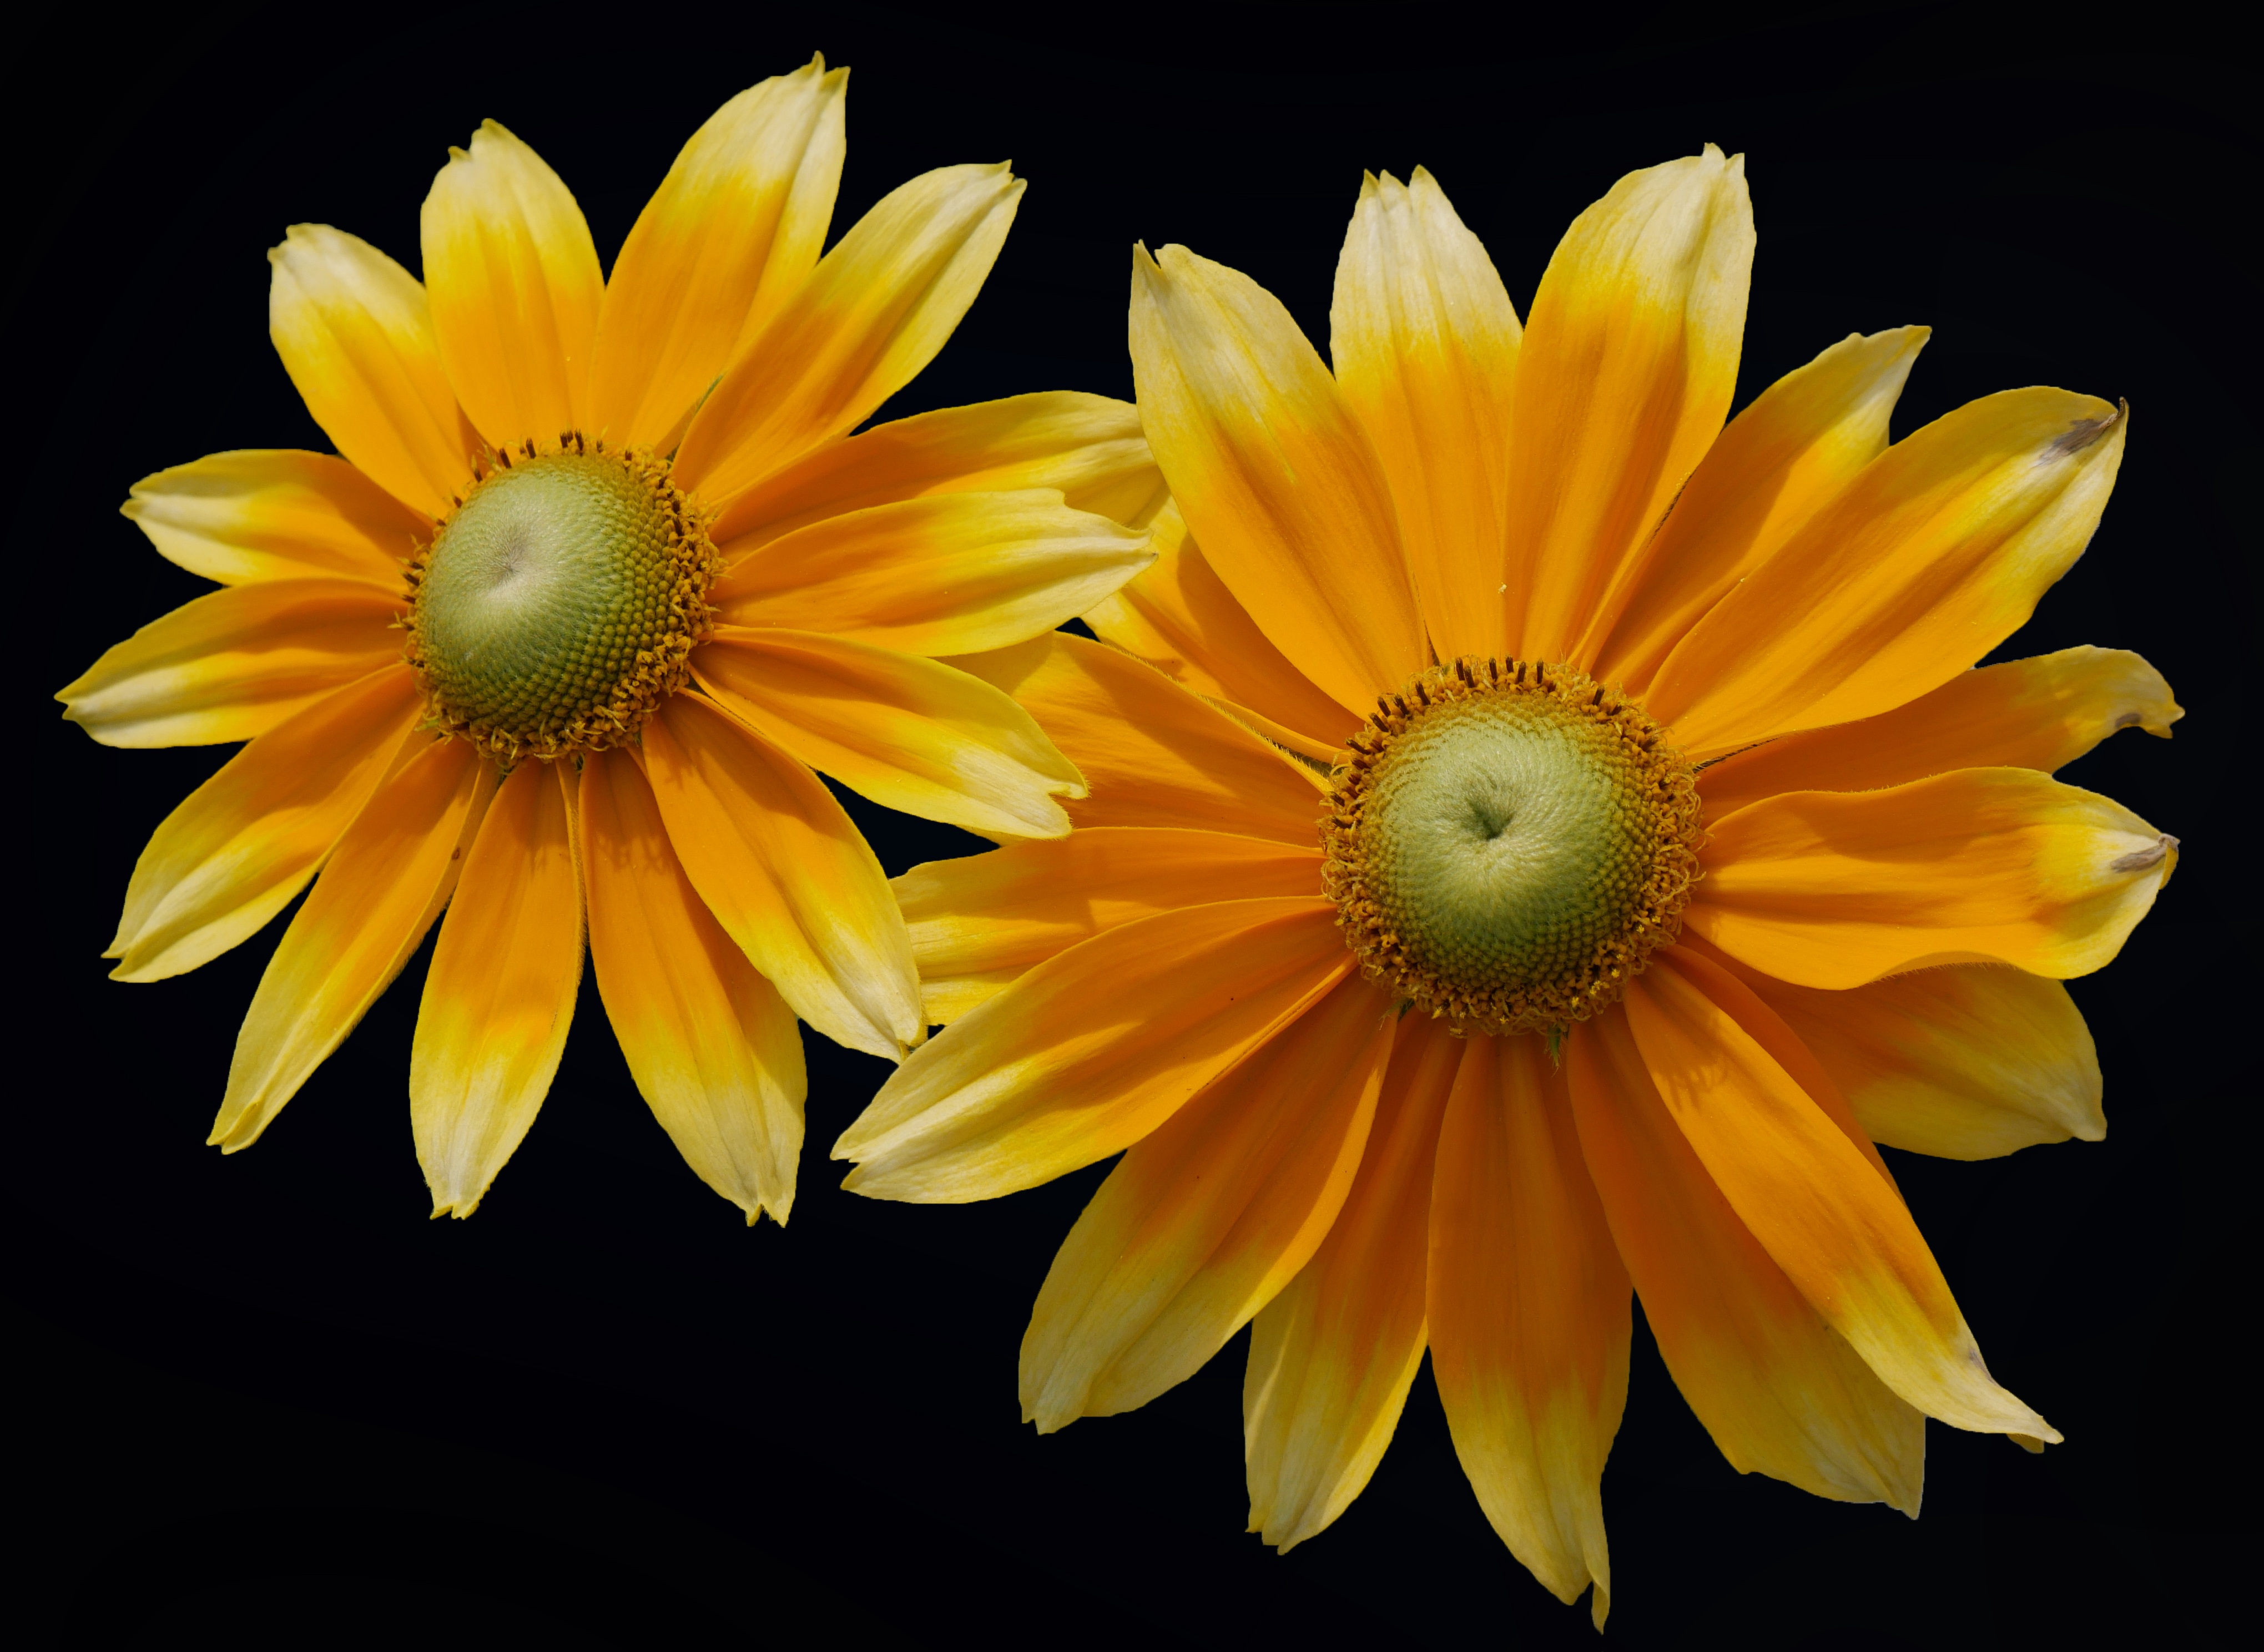
blossom, plant, flower, petal, bloom, isolated, summer, yellow, garden, flora, sunflower, close up, sun hat, gerbera, macro photography, flowering plant, daisy family, yellow coneflower, plant stem, land plant